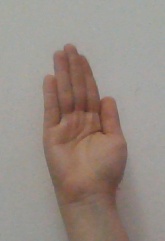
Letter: seen